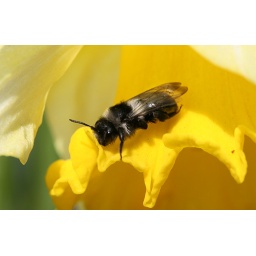
Andrena cineraria drying out after being rescued from a water filled pot in the garden.